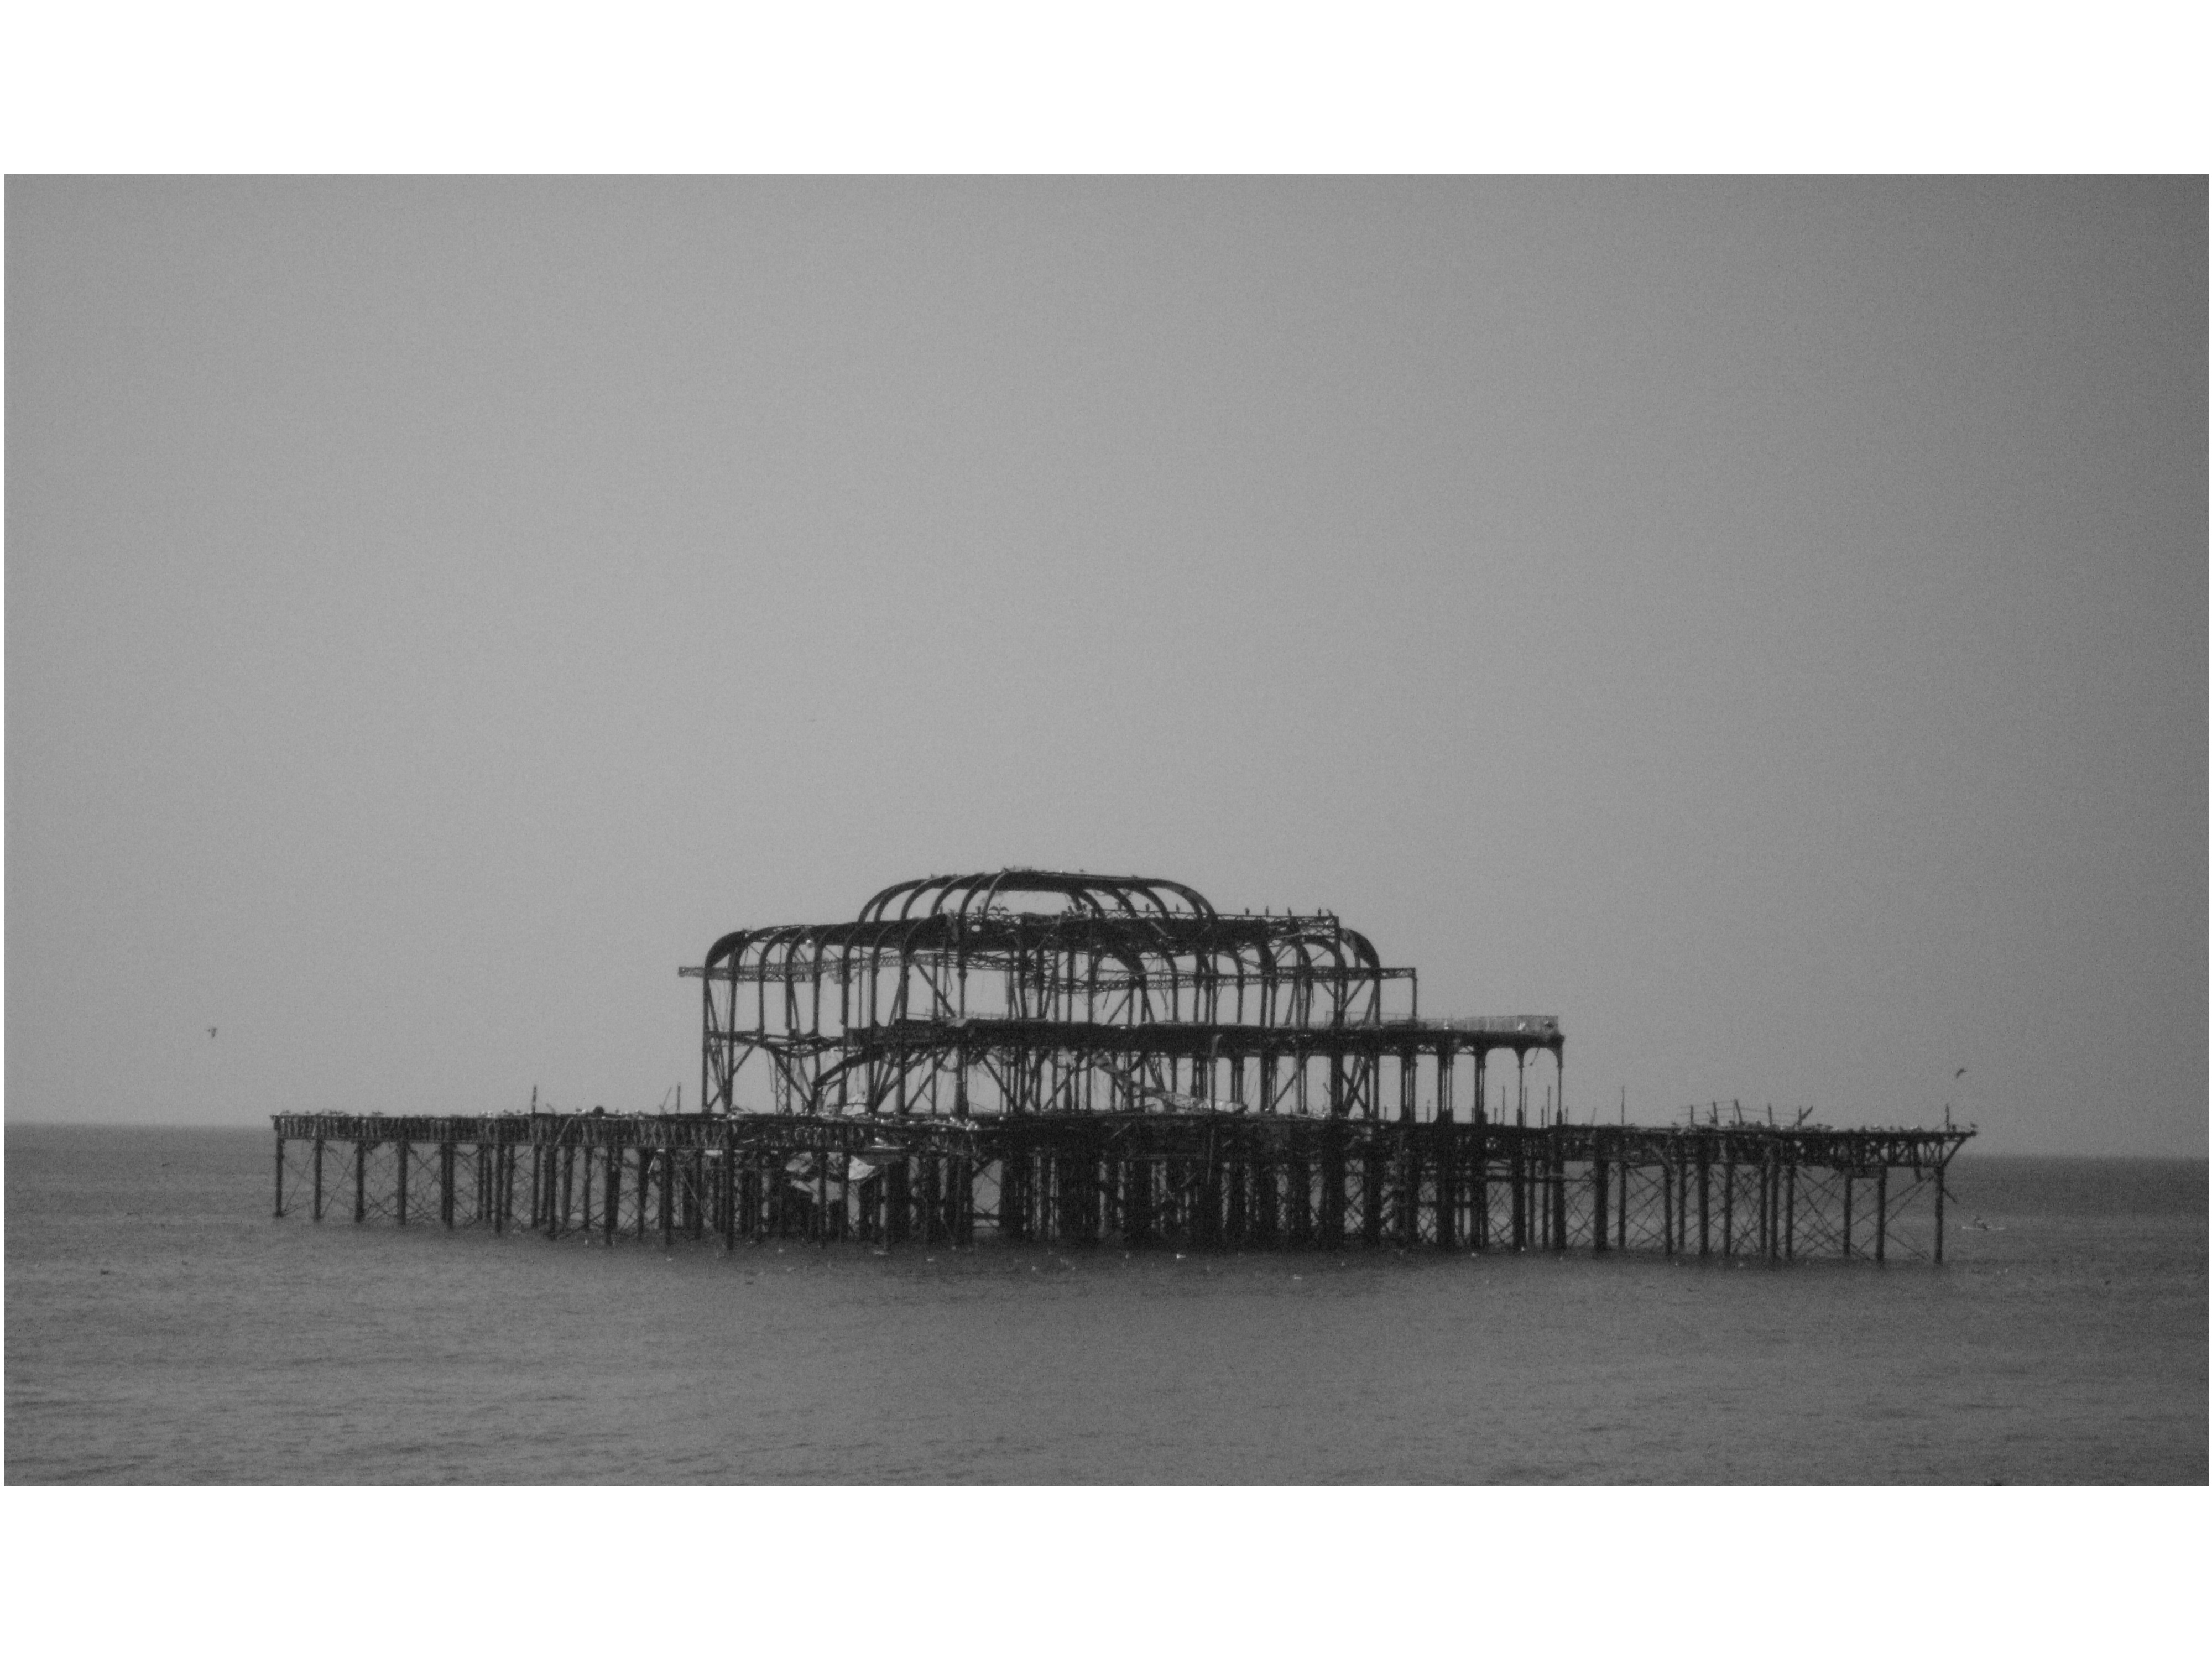
sea, coast, black and white, skyline, pier, scenic, monochrome, destroyed, brighton pier, english, monochrome photography, atmospheric phenomenon, burnt out